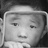
Emotion: sad